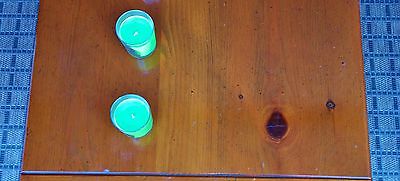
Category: table